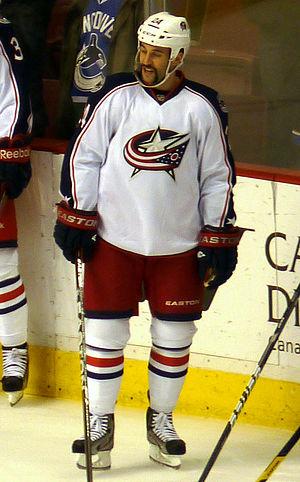
Derek MacKenzie est un joueur professionnel canadien de hockey sur glace jouant dans la Ligue nationale de hockey.